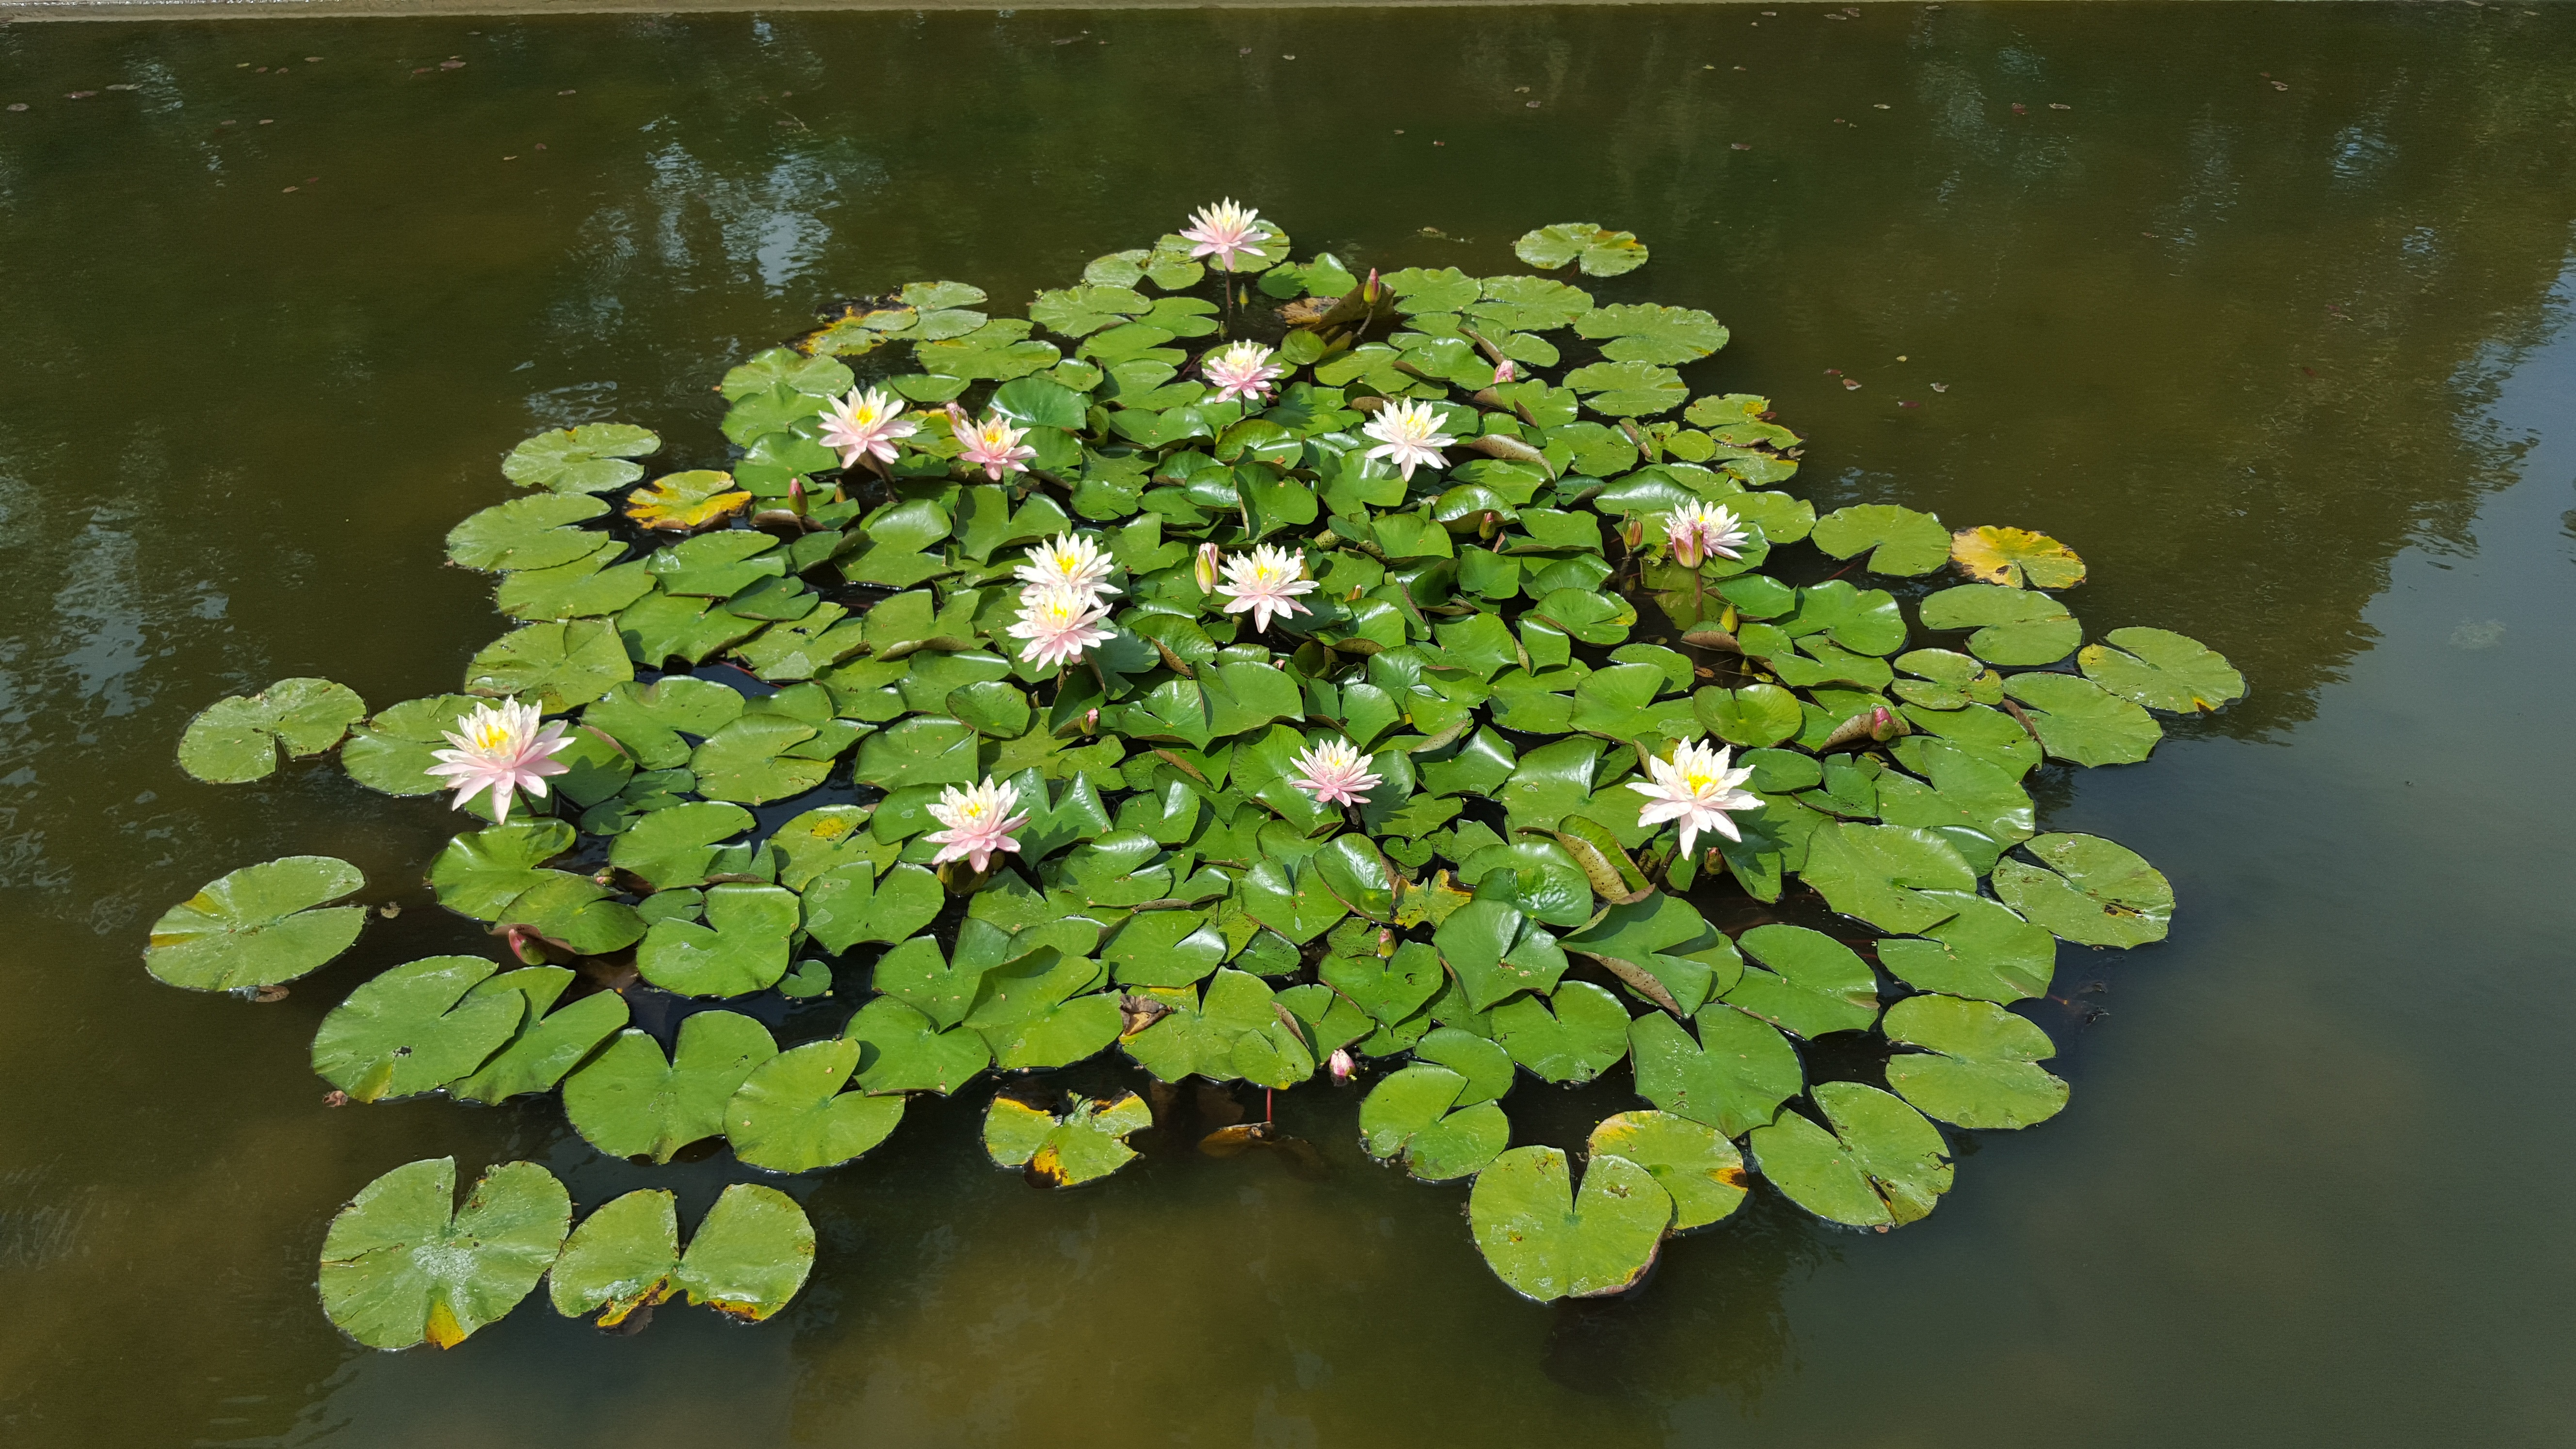
tree, water, nature, plant, leaf, flower, pond, green, botany, garden, flora, wildflower, waterlilies, water lilies